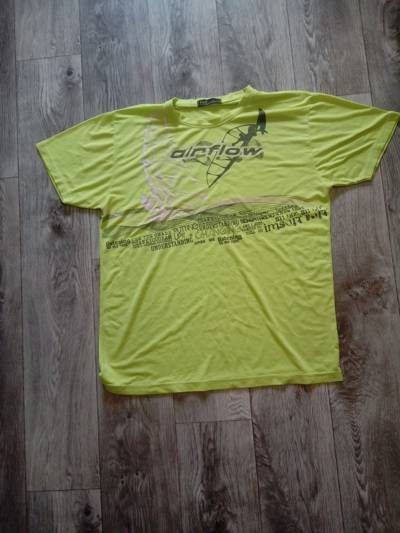
Waste category: clothes